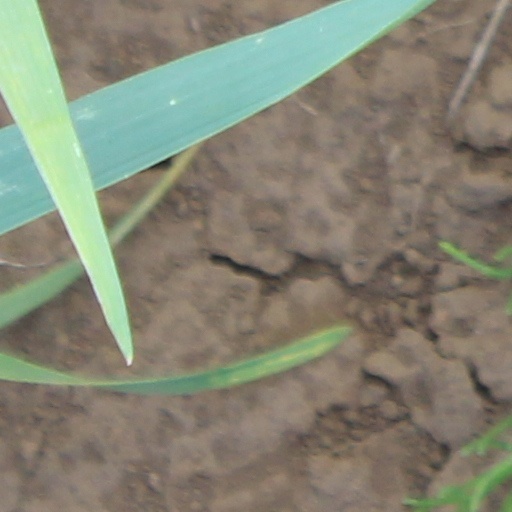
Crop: wheat